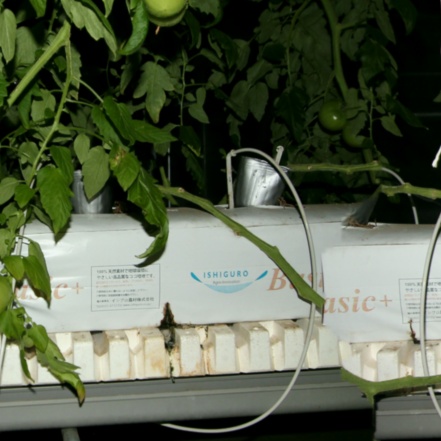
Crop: tomato